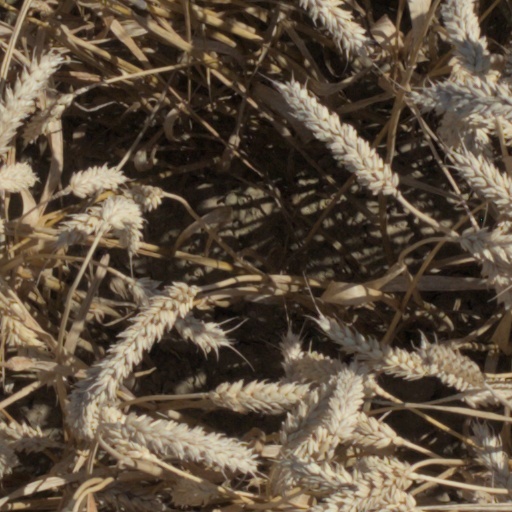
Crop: wheat